Church of the Apostles (Atlanta)

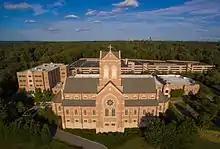
Exterior view of the church

The Church of the Apostles is an American evangelical church located in the Buckhead neighborhood of Atlanta, Georgia. The church was founded in 1987 by Michael Youssef, who left Egypt to attend college in Australia and later immigrated to the United States in 1977.